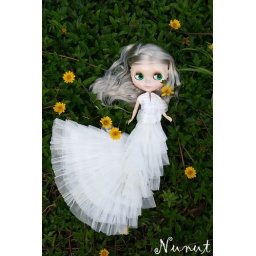
cappu in white dress